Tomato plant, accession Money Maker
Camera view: tilt-top (135 deg); turntable rotation: 120 degrees
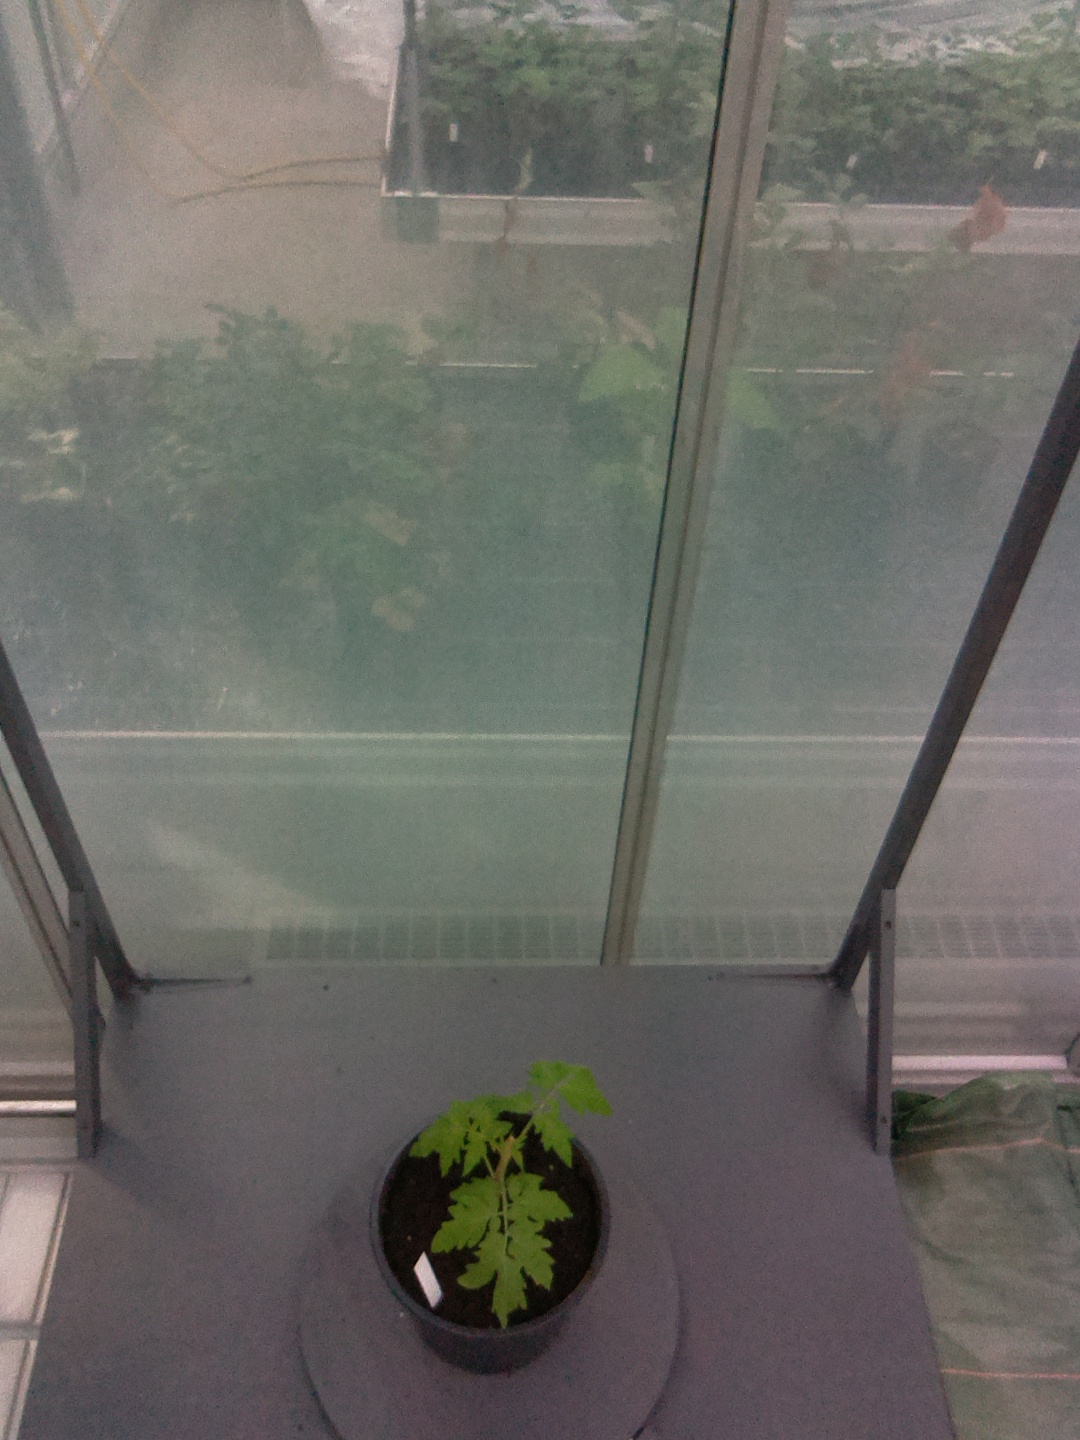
BBCH growth stage 13: 6 of true leaves visible